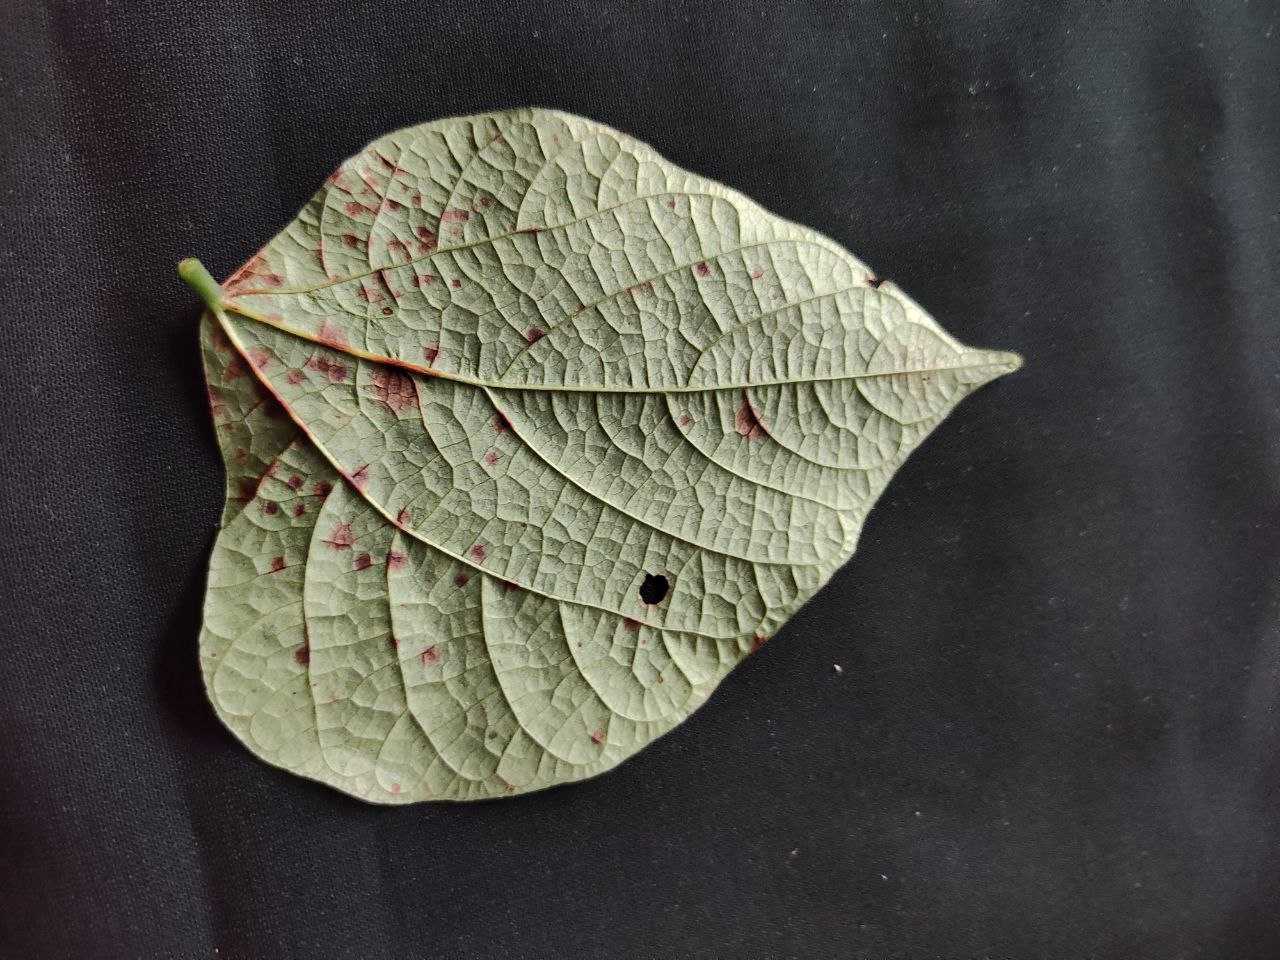
Crop: bean
Leaf condition: Rust